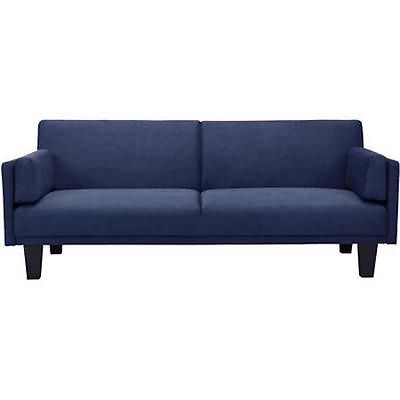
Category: sofa